George Fawcett Rowe

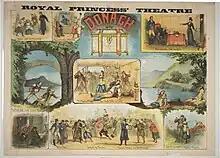
Poster for Rowe's play "The Donagh" (1886)

He then continued to New York where, on 26 February 1866 he appeared at the Olympic Theatre, under the management of Mrs. John Wood, playing Sir Charles Coldstream in "Used Up", adapted by Charles Mathews from Boucicault's translation of the French comédie en vaudeville "L'homme blasé" by Duvert and Vauxroussel. Whereas he had appeared as George Fawcett in Australia, he now used his surname, Rowe, on stage. His play "Fifth Avenue" was a success, starring George Rignold, and another original drama, "The Geneva Cross" was also a success. It was later played at the Theatre Royal, Melbourne, on 22 April 1874. "Fifth Avenue" later became "New Babylon".